St. Vitus church (Gärtringen)

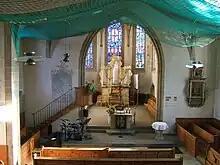
View from the west matroneum before the renovation in 2009

In 1485, 30 years after the completion of the tower, the construction of a more spacious church began with the choir. It was completed and put into use in 1496. The nave vault was completed shortly after, probably between 1498 and 1500, as evidenced by dendrochronological studies of the trees used for the nave roof truss.